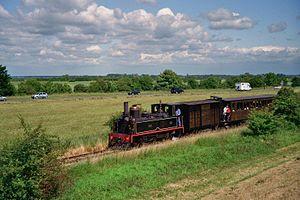
La 130T Cail n° 2 avec un train de voyageurs peu avant Le Crotoy.
La gare du Crotoy est une gare ferroviaire française, terminus de la ligne de Noyelles-sur-Mer au Crotoy, située sur le territoire de la commune du Crotoy, dans le département de la Somme, en région Hauts-de-France.